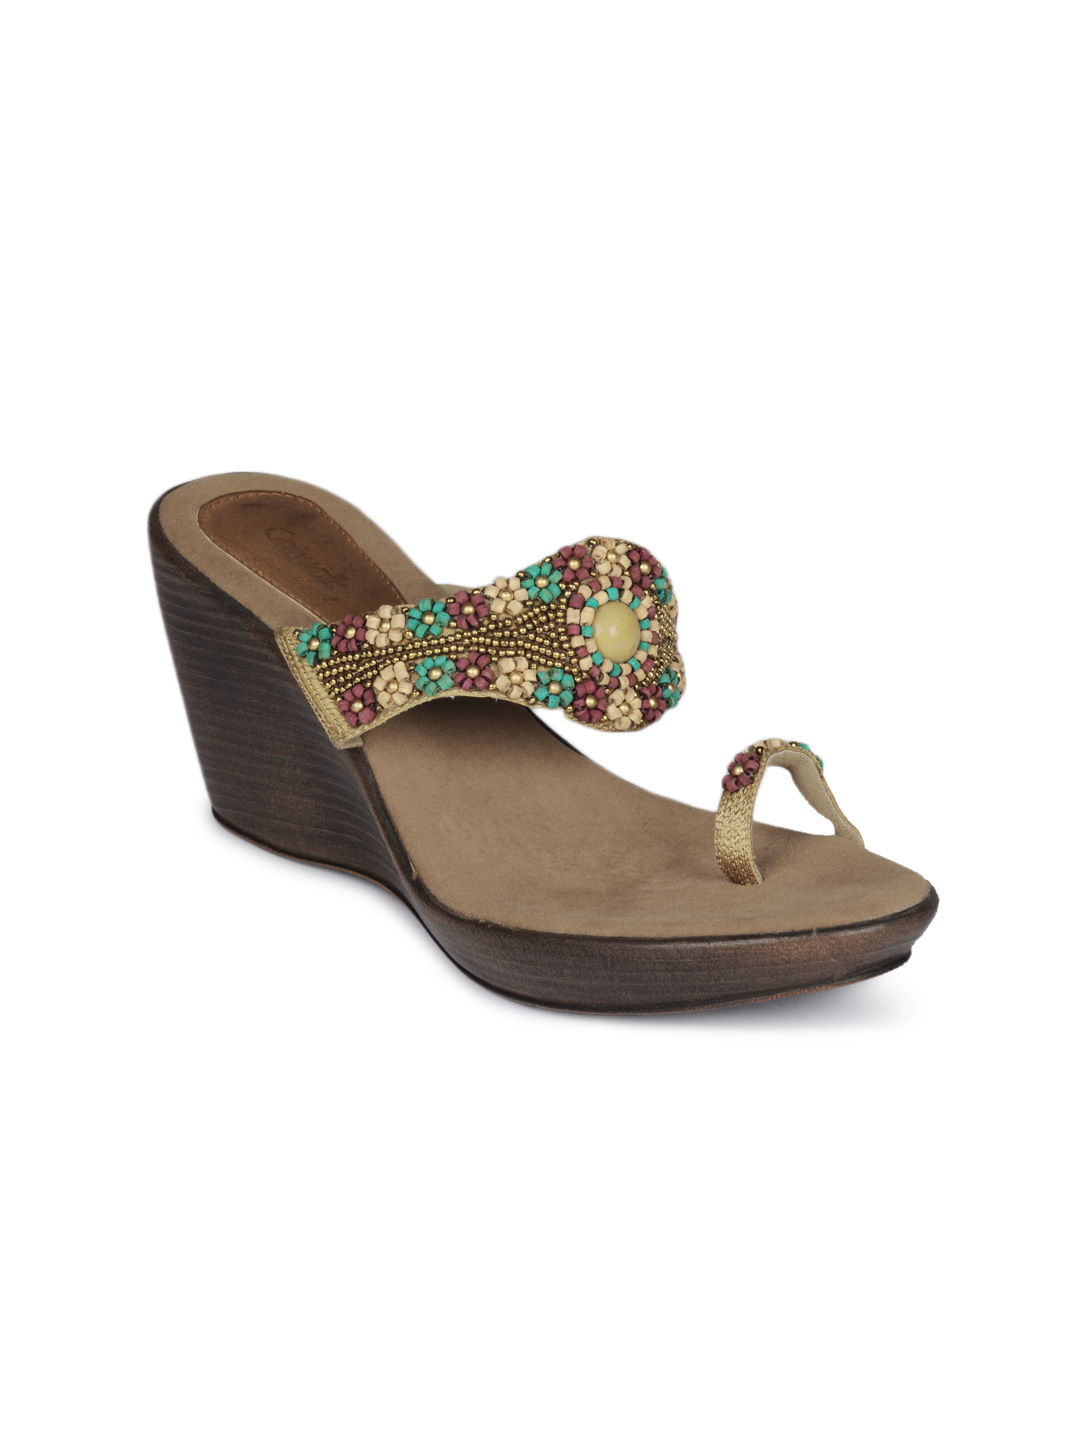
Catwalk Women Brown Wedges
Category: Footwear / Shoes / Heels
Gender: Women
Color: Brown
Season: Winter 2012
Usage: Casual